Aerial photograph interpretation (geology)

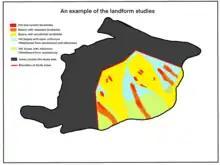

Geologists mark down the locations of the boulders on maps after making observations from aerial photographs to develop a sense of the possible boulder locations before going to the site. For example, from figure 17, it is observed that several boulders were settled on the hillslopes along the nearby footpaths. From the vertical view of the aerial photograph, the positions and relative dimensions of the boulders can be determined and measured easily. For an initial assessment of boulders on a wide and isolated landscape, conducting a boulder survey is necessary.